1st Dorsetshire Artillery Volunteers

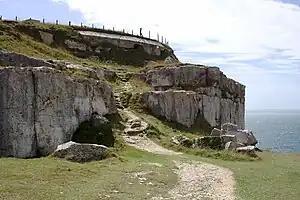
Blacknor Battery today.

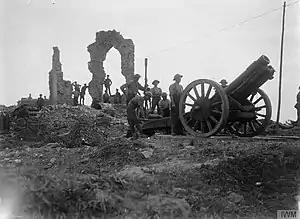
6-inch howitzer and crew.

123rd Siege Battery, RGA, was raised at Portland on 22 March 1916 under Army Council Instruction 701 of 31 March 1916 with a cadre of 3 officers and 78 other ranks from the Dorsetshire RGA. It went out to the Western Front on 18 July 1916, manning four 6-inch howitzers, and joined Third Army. Third Army was not engaged in any major operations during the second half of 1916, so this was a relatively quiet sector of the front. 123rd Siege Bty was assigned to 47th Heavy Artillery Group (HAG) but the policy was to transfer siege batteries from one HAG to another as the situation demanded, and 123rd regularly switched between 8th and 46th HAGs with Third Army during the winter of 1916–17.